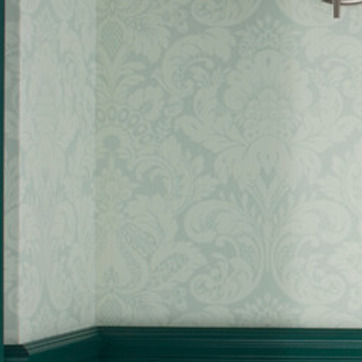
Material: wallpaper